Granuloma inguinale

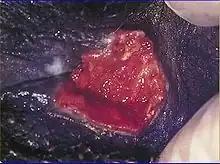
Granulome inguinale on a vulva

Small, painless nodules appear after about 10–40 days of contact with the bacteria. Later, the nodules burst, creating open, fleshy red ulcers with rolled edges that have a tendency to bleed on contact. The infection spreads, mutilating the infected tissue. The infection will continue to destroy the tissue until treated, lesions can spread by autoinoculation. Inguinal spread can lead to the formation of pseudobubo without the involvement of the inguinal lymph nodes. The lesions frequently occur at the region of contact typically found on the shaft of the penis, the labia, or the perineum, and in the oral region due to oral intercourse. Rarely, the vaginal wall or cervix is the site of the lesion. At least one case in India led to partial autoamputation of the penis. The patient tested positive for HIV-2 and had been infected for six years.